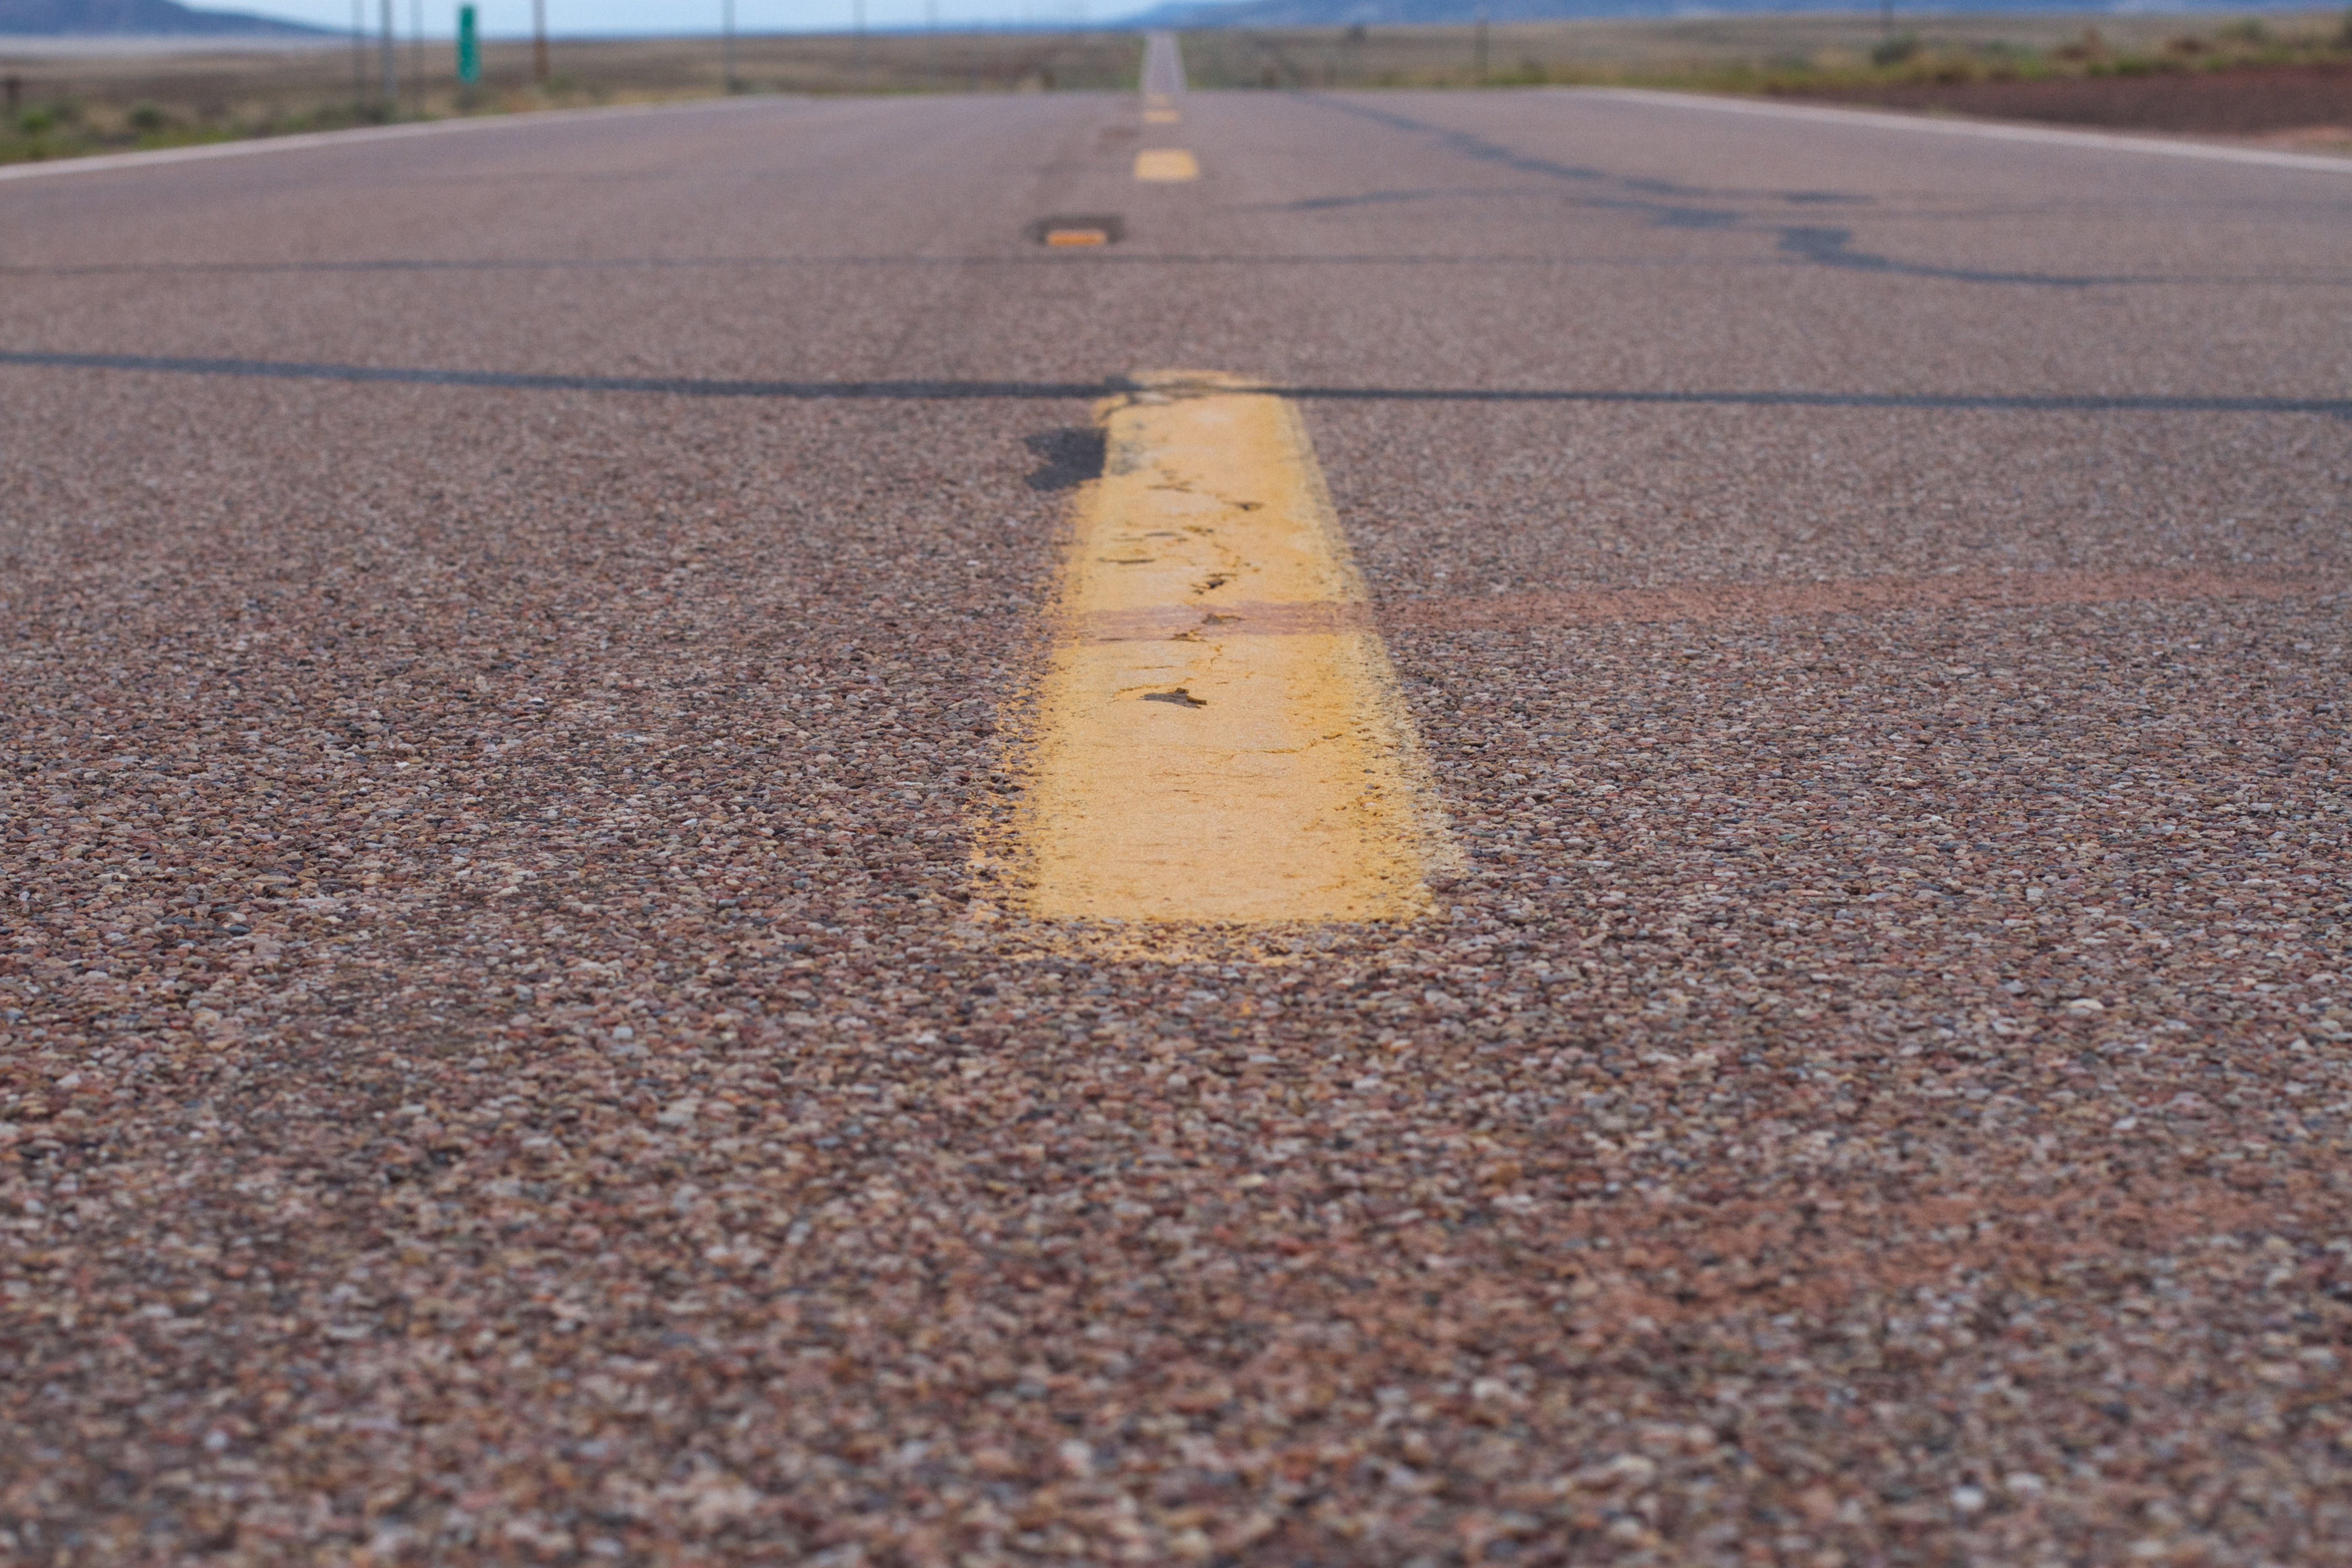
sand, track, road, field, floor, roof, asphalt, walkway, soil, lane, material, gravel, infrastructure, bellyontheroad, flooring, road surface, outdoor structure